Tyler Cavanaugh

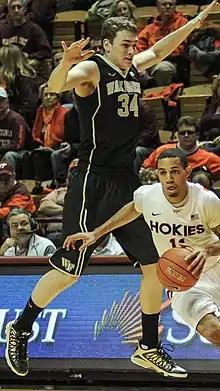
Cavanaugh at Wake Forest.

Cavanaugh started his college career at Wake Forest University, where he played two seasons from 2012 to 2014. He transferred to George Washington University for his last two seasons, where he played from 2015 to 2017. He was twice named second-team All-Atlantic 10 Conference and in 2016 won the National Invitation Tournament, earning MVP honors. As a senior, Cavanaugh averaged 18.3 points, 8.4 rebounds and 2.0 assists per game.